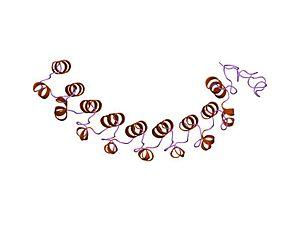
Une répétition riche en leucine, ou leucine-rich repeat en anglais, est un motif structurel présent dans certaines protéines où il forme un repliement en fer à cheval α/β. Ce type de repliement est constitué de séquences de 20 à 30 résidus d'acides aminés contenant une forte proportion de leucine, un acide aminé hydrophobe, constituant un domaine en forme de solénoïde. Chaque élément répété est généralement constitué de l'enchaînement feuillet β–coude–hélice α, dont la répétition constitue un domaine qui présente globalement la géométrie d'un fer à cheval dont l'intérieur est formé de feuillets β parallèles et l'extérieur est formé d'un réseau d'hélices α. Une face des feuillets β et un côté des hélices α sont exposés au solvant et sont par conséquent constitués essentiellement de résidus hydrophiles, tandis que la région comprise entre les hélices et les feuillets forme le cœur hydrophobe de la protéine dans lequel sont enfouis les résidus de leucine.